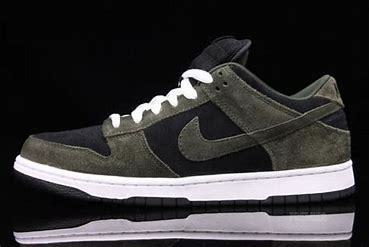
Brand: Nike
Model: SB Dunk Pro